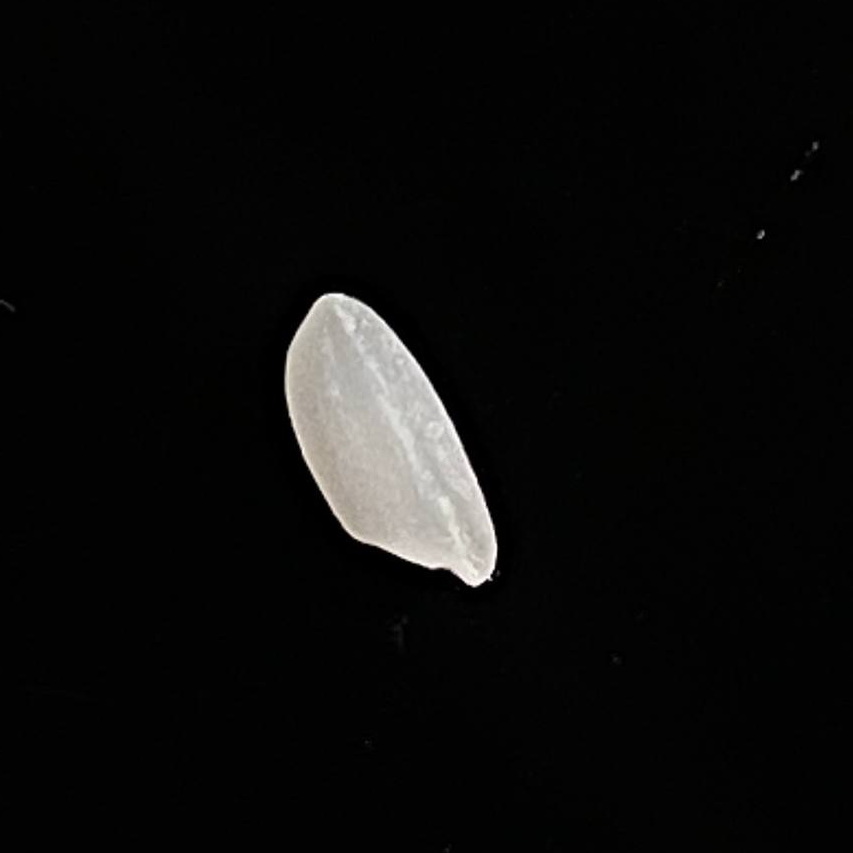
Rice variety: Chinigura_Polao